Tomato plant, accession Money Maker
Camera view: vertical (180 deg); turntable rotation: 150 degrees
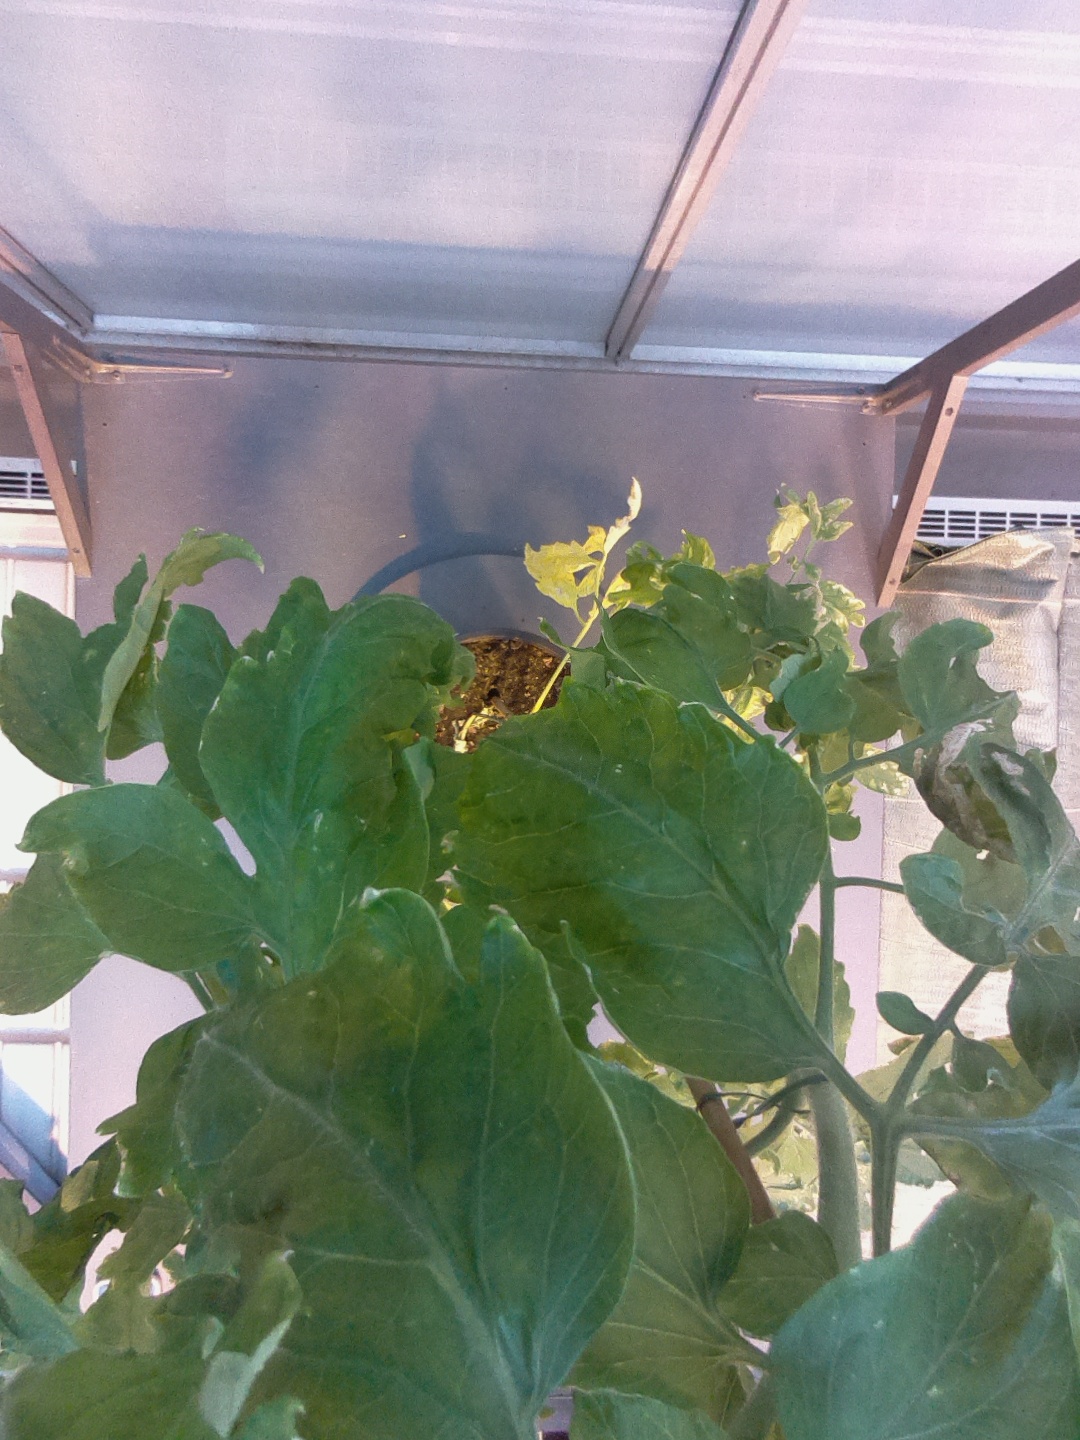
BBCH growth stage 76: 60%-70% of final fruit size